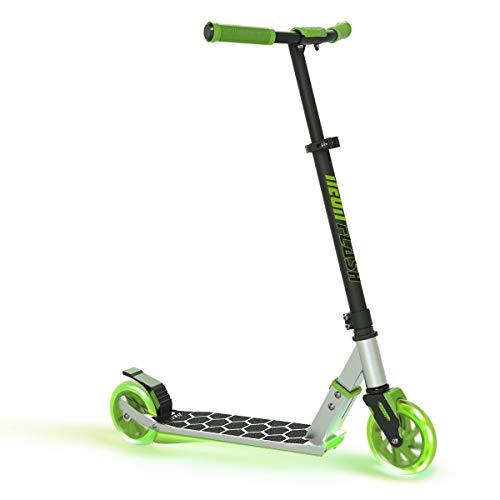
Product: Neon Flash Kids Scooter with LED Lights | Light Up Deck & Wheels Kick Scooter
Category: Sports & Outdoors | Outdoor Recreation | Skates, Skateboards & Scooters | Scooters & Equipment | Scooters | Kick Scooters
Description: LED WHEELS and KICKBOARD - The bright under-deck lights on the kickboard and colorful, motion powered LED wheels illuminate while riding for better visibility in low-light conditions, making this the perfect scooter all-year-round.
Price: $79.99
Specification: Product Dimensions:         31.9 x 17.3 x 36.4 inches ; 10 pounds    |Shipping Weight: 11.3 pounds (View shipping rates and policies)|Domestic Shipping: Item can be shipped within U.S.|International Shipping: This item can be shipped to select countries outside of the U.S.  Learn More|ASIN: B01M8IEINK|Item model number: 100798|Batteries 2 AA batteries required. (included)|    #123    in Kick Scooters